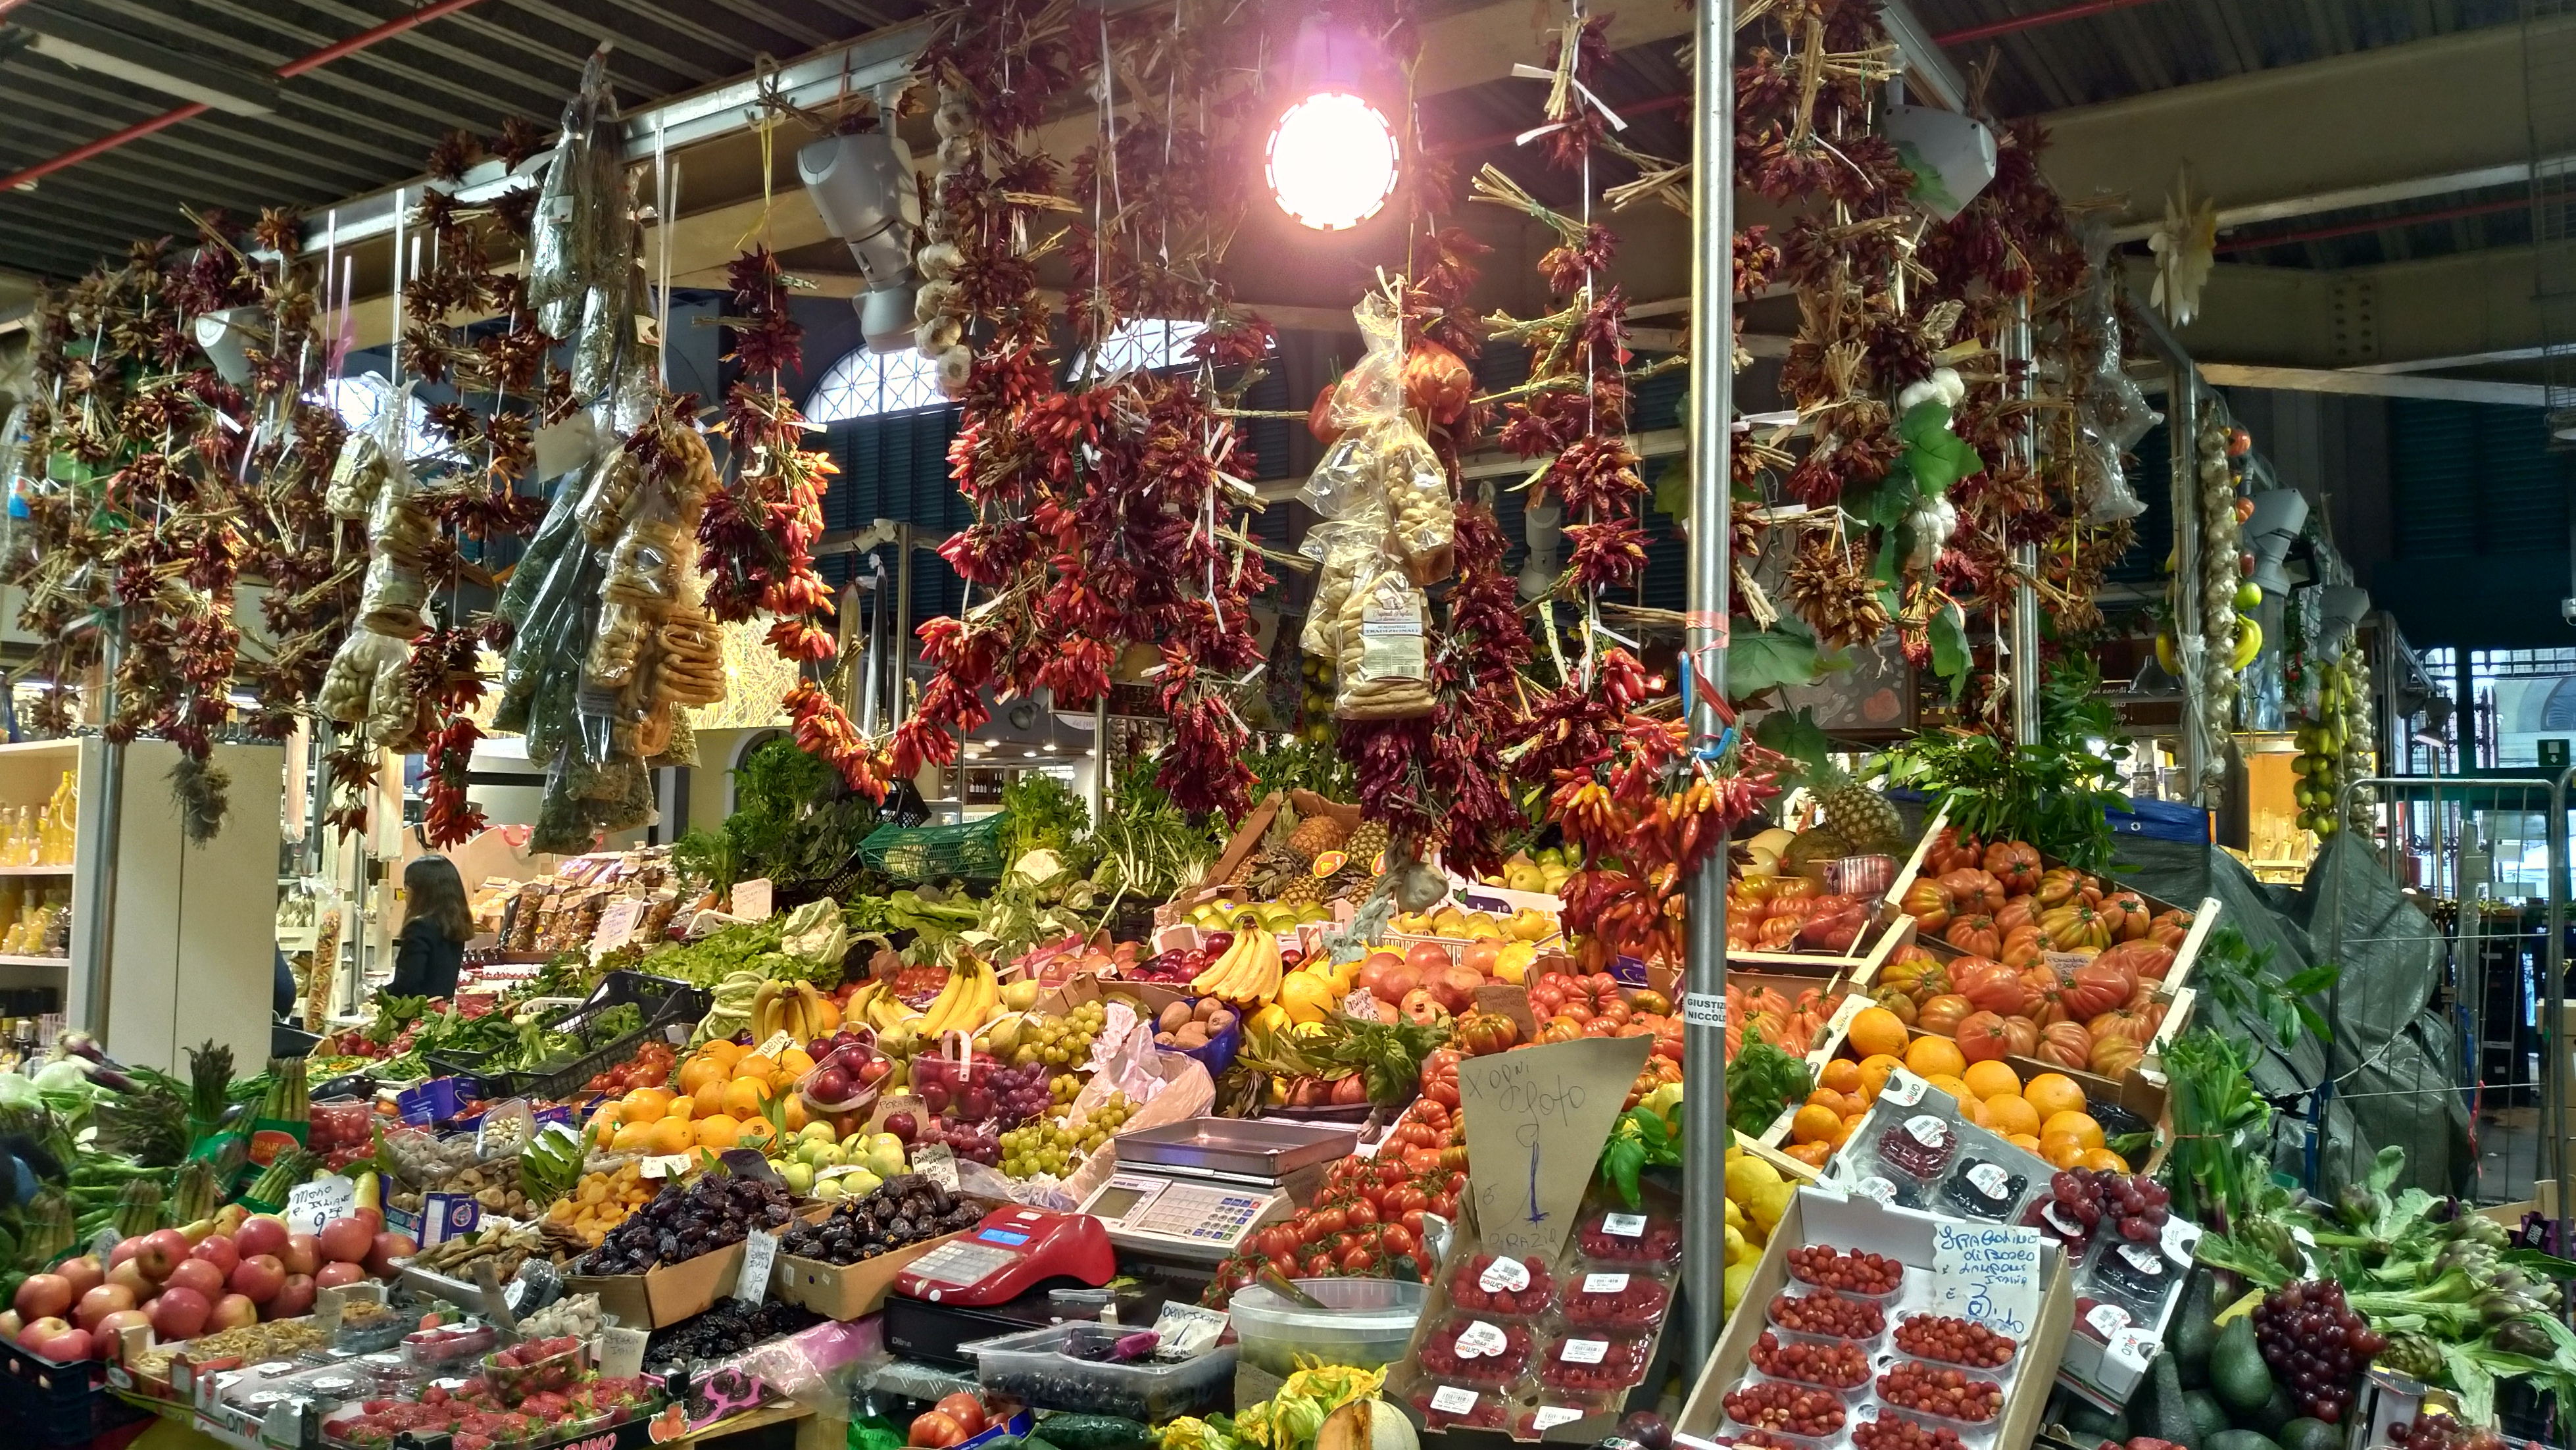
natural, marketplace, market, natural foods, public space, bazaar, whole food, human settlement, local food, selling, city, grocery store, food, greengrocer, plant, vegetable, trade, supermarket, produce, building